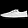
Label: Sneaker